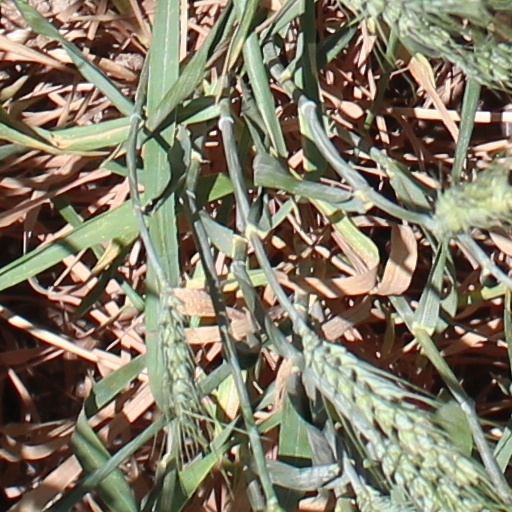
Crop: wheat